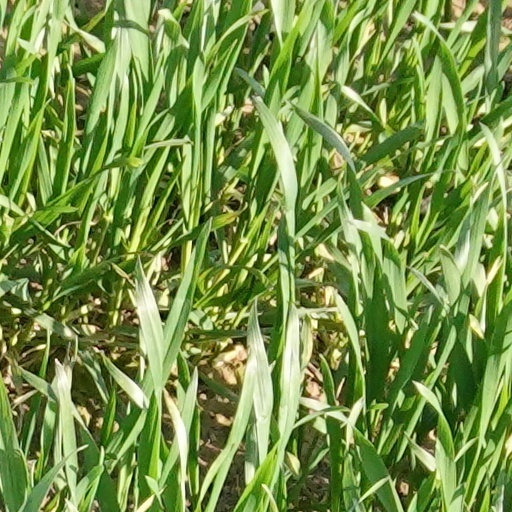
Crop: wheat